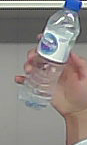
Product: nestle_water